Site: brandenburg
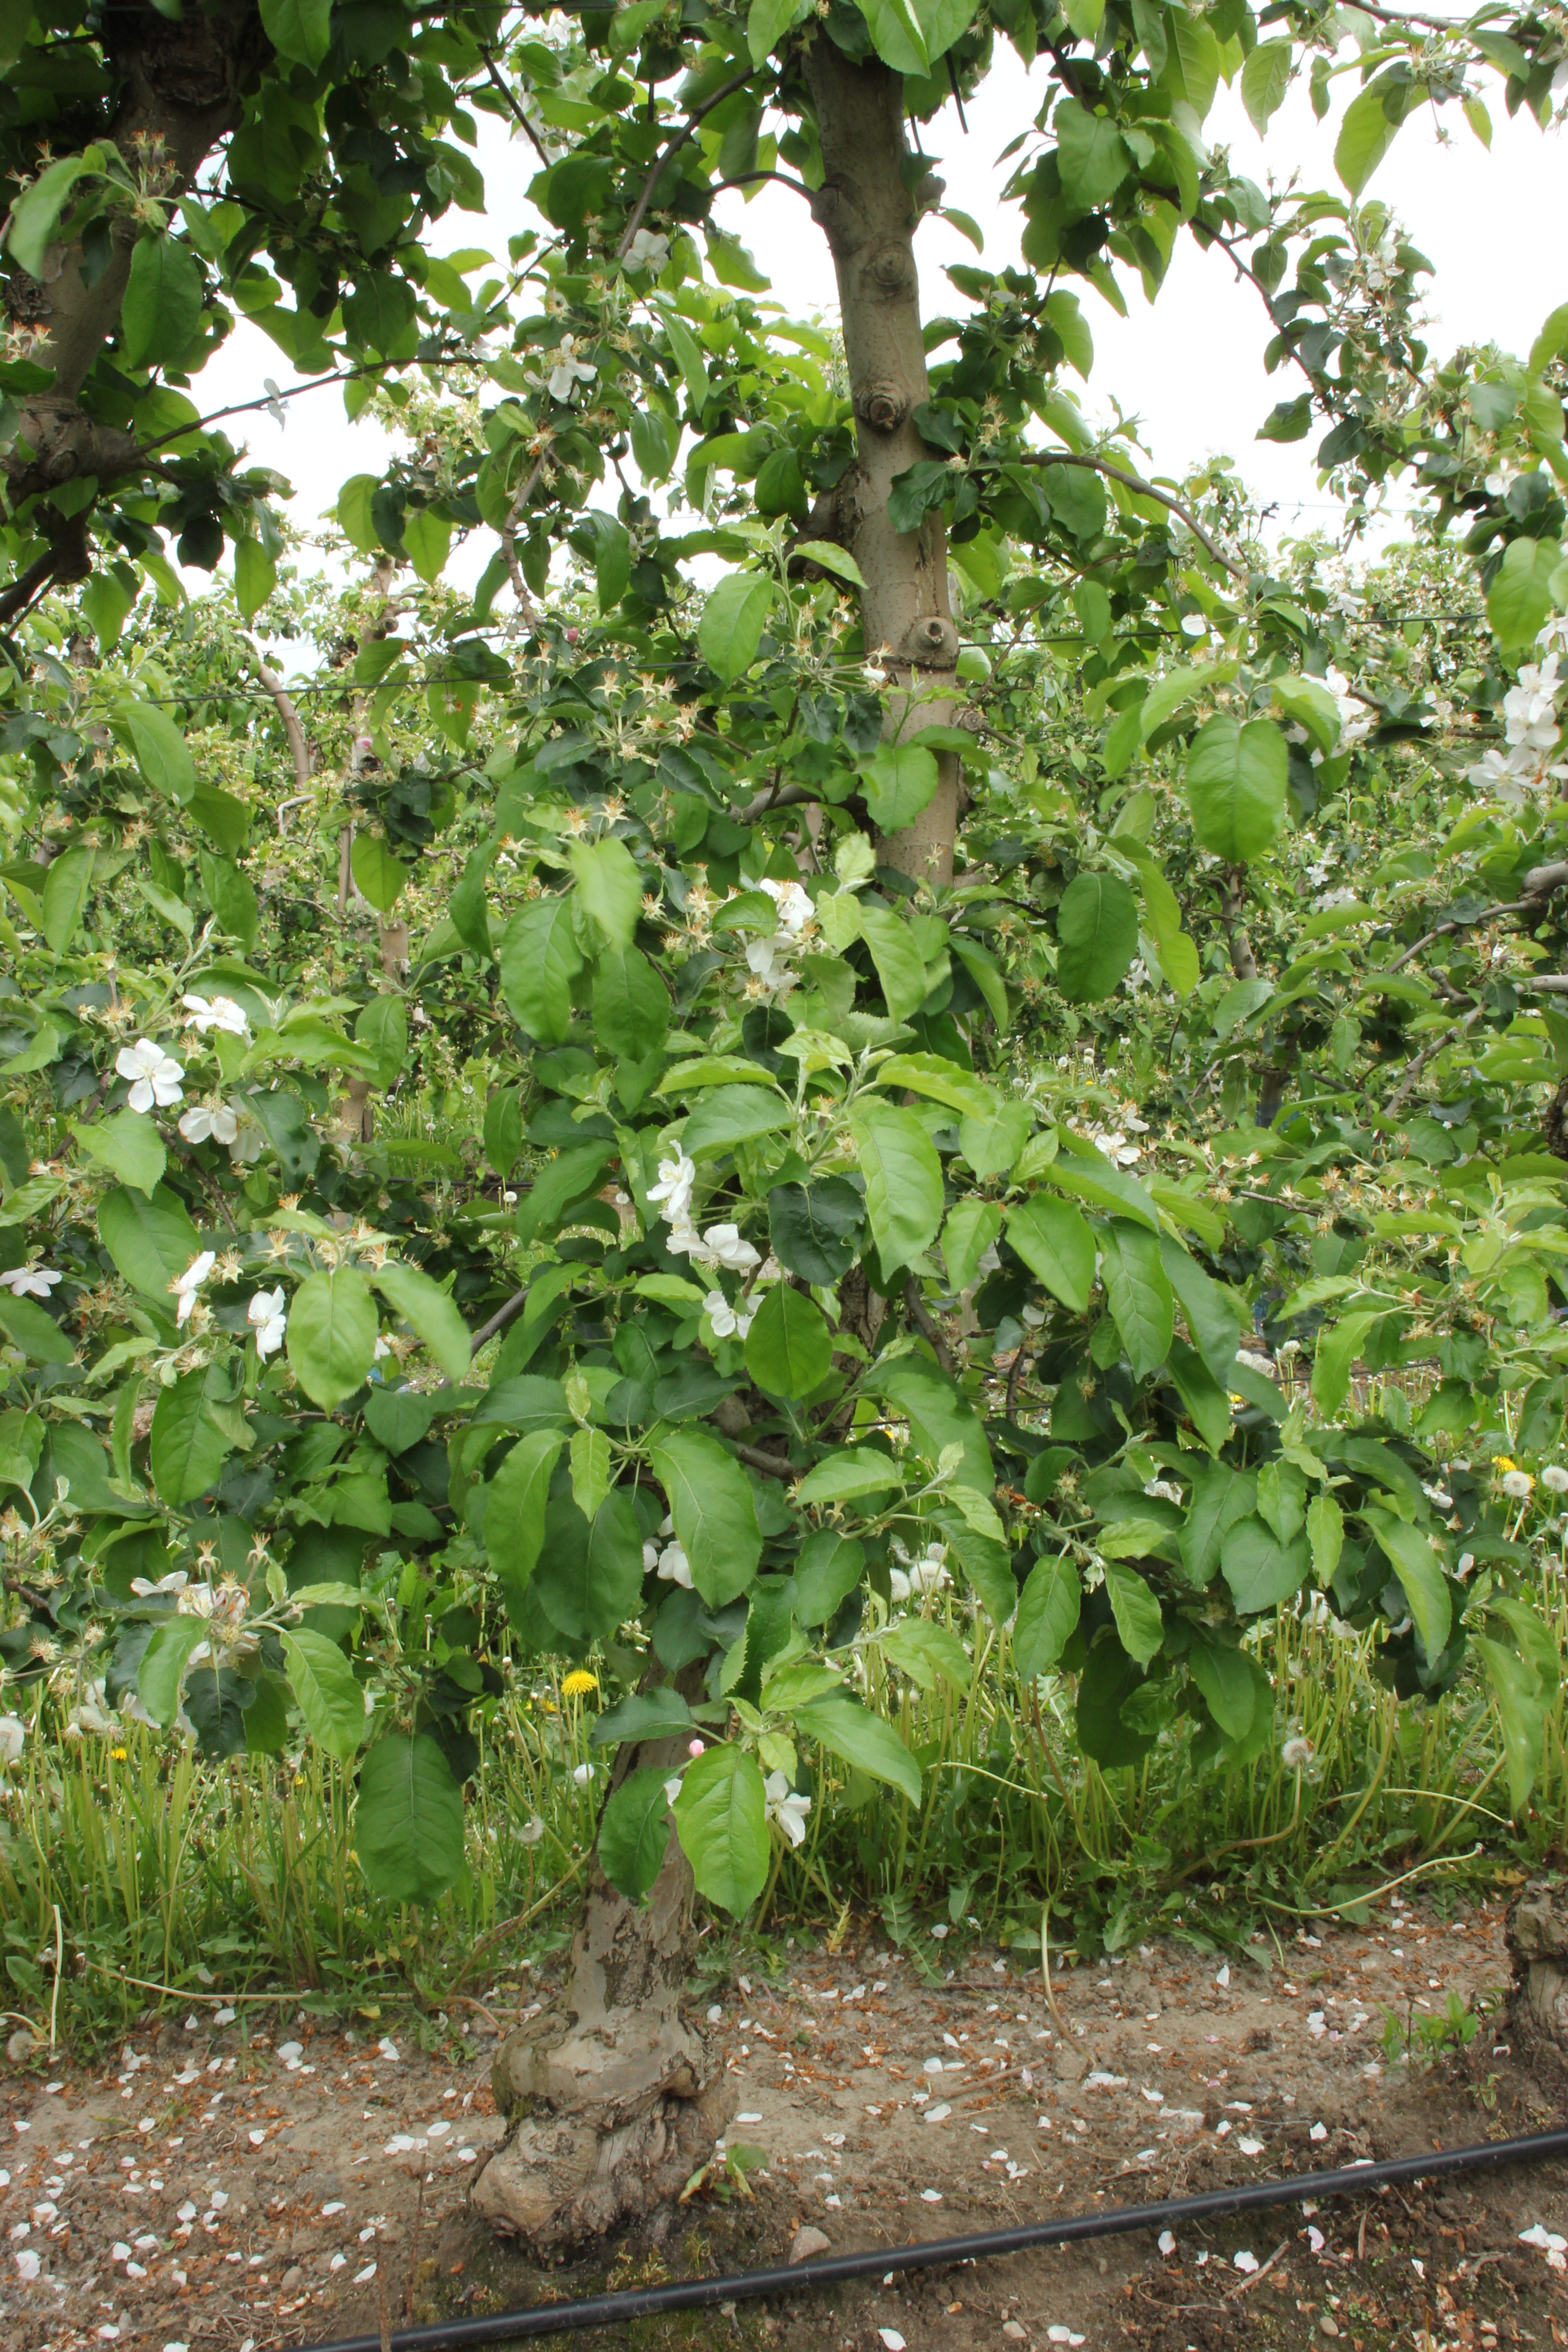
Growth stage (BBCH 67): Flowering